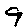
Label: 9